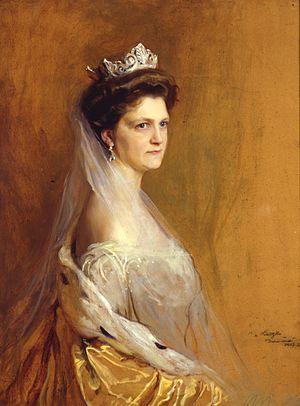
Éléonore de Solms-Hohensolms-Lich, princesse de Solms-Hohensolms-Lich puis, par son mariage, grande-duchesse de Hesse-Darmstadt, est née le 17 septembre 1871 à Lich et décédée le 16 novembre 1937 à Ostende, en Belgique. Seconde épouse d'Ernest-Louis de Hesse, c'est la dernière grande-duchesse de Hesse-Darmstadt.
La Maison de Solms est une ancienne famille de la haute noblesse allemande, qui prétendait remonter à Othon, frère du roi Conrad Iᵉʳ de Germanie, tandis que son premier membre connu est le seigneur Marquardus de Sulmese, mentionné comme témoin au monastère de Schiffenberg à Giessen en 1129.